Aberglaslyn Pass

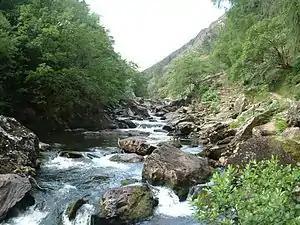
The Aberglaslyn gorge, within the pass. The Fisherman's path is the small footpath on the right.

The Aberglaslyn Pass is a narrow gorge of considerable beauty in Snowdonia, Gwynedd, north Wales. The A498 road/A4085 road follows a relatively level route along the Afon Glaslyn through the pass from Beddgelert to Prenteg and then continues at the edge of the Traeth Mawr via Tremadog to Porthmadog.